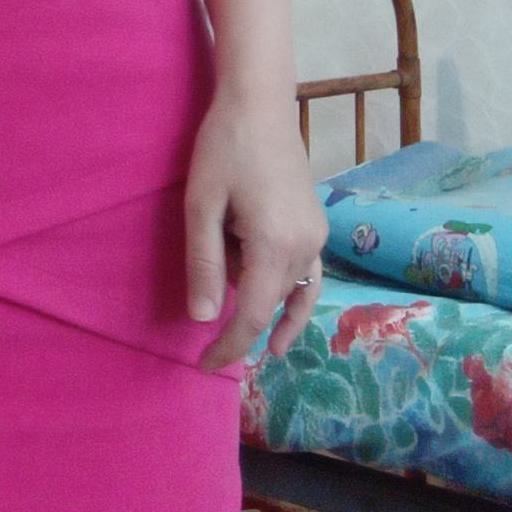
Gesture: no_gesture